MT6235

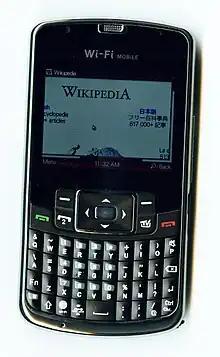
Star C6000 is a mobile phone that uses the MT6235 platform

The MT6235 is a processor used in many Chinese cellular phones (eg. ZTE). It is a member of the MT62xx series of processors by MediaTek.